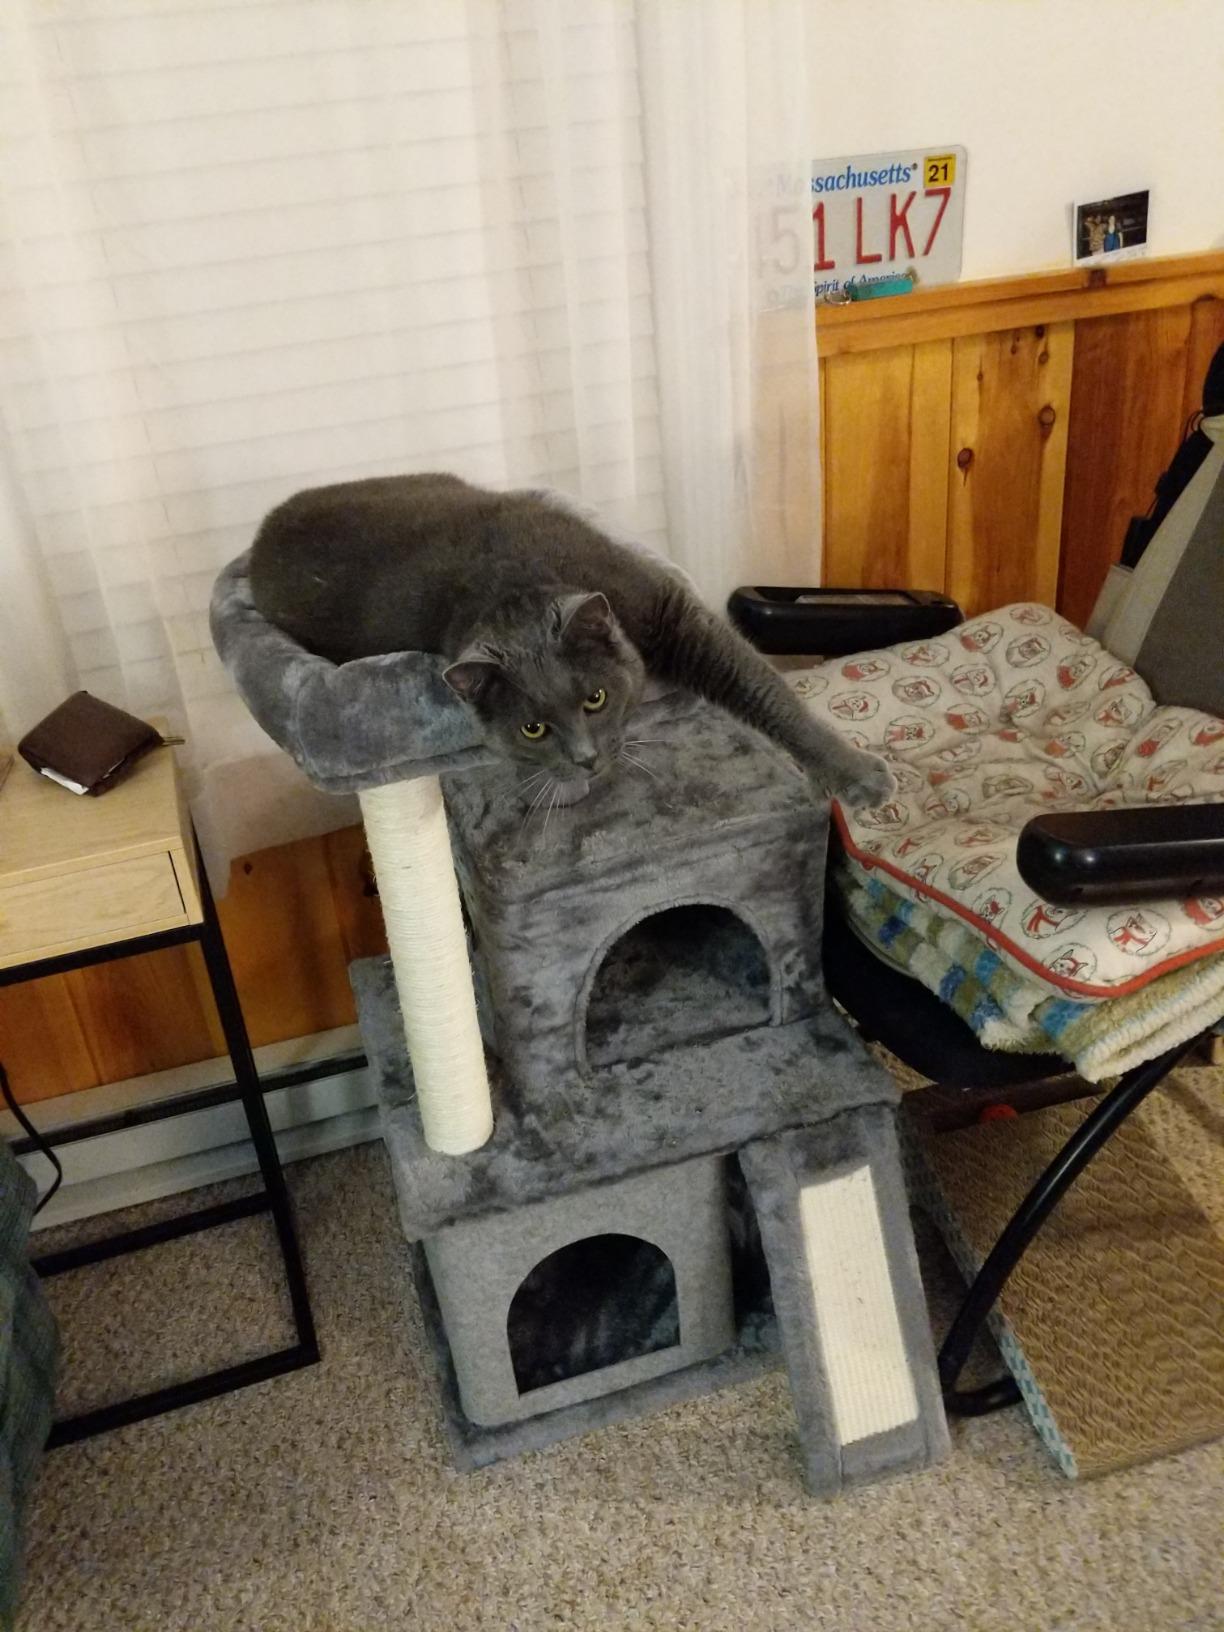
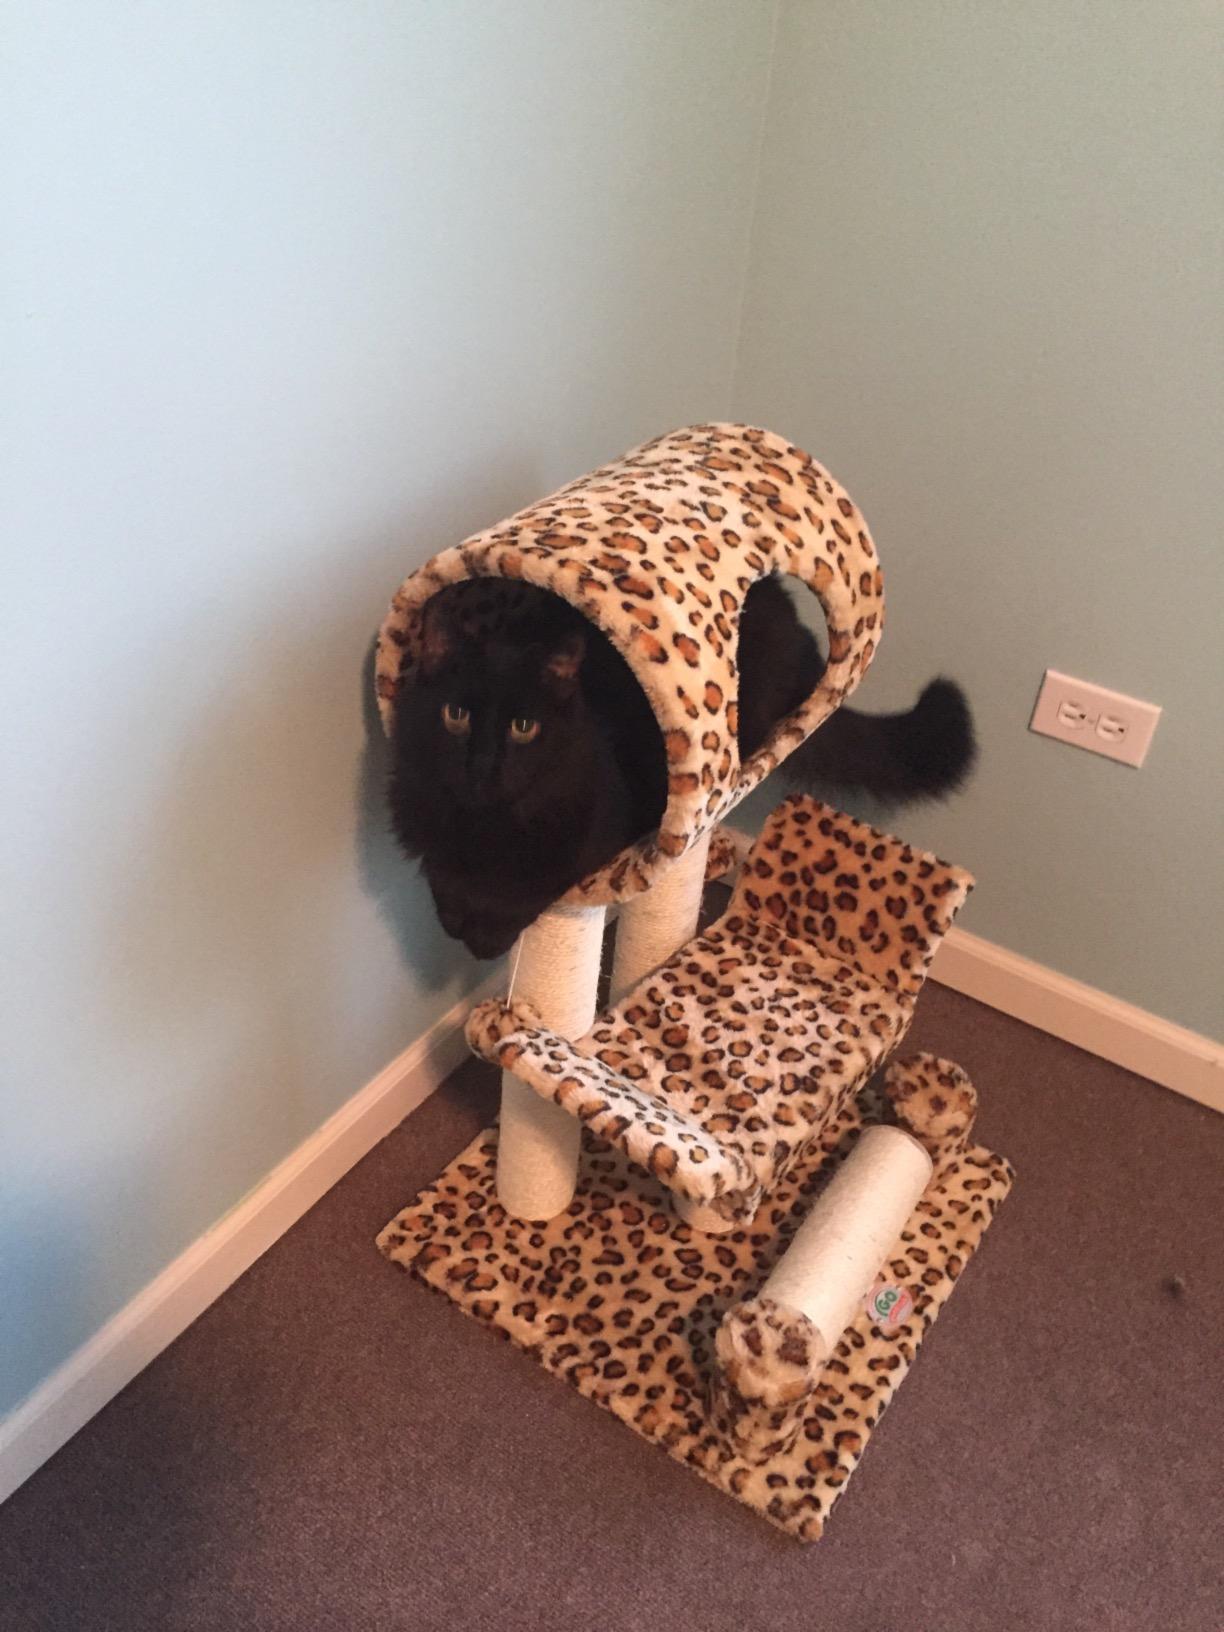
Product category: items_cat tree
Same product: no